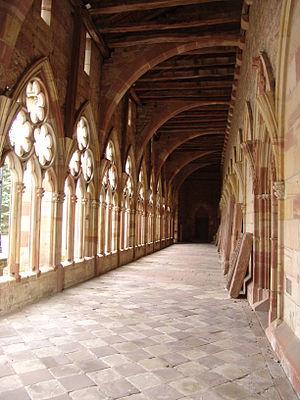
Abbatiale Saint-Pierre-et-Saint-Pauléglise